Harvey Ellis

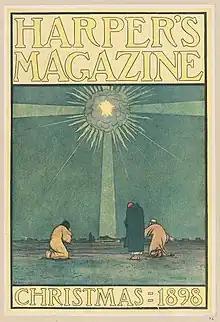
Harper's Magazine Christmas poster, 1898

As the economic Panic of 1893 swiftly enveloped the country, architectural offices in Missouri and everywhere else were diminished or closed, and that year Ellis's midwestern sojourn ended. He returned to Rochester and the practice his brother had maintained that then became known as Charles S. Ellis and Harvey Ellis, Architects. Most of their commissions at this time apparently were similar to the kinds of modest projects that they had started with sixteen years earlier. Their names are known, but there is little visual information about them. Painting and graphic design, not architecture, became Ellis's main intellectual focus after he returned to Rochester. His technical skills enabled him to master different pictorial modes of the day: traditional generic illusionism, Tonalism, Japonism, the more abstract precepts of Arthur Wesley Dow and, via Dow, the avant-garde art of Paul Gauguin. In 1897 several of Ellis's architectural designs began to reflect English Arts and Crafts architectural trends, and that same year he was one of the founders of the Rochester Arts and Crafts Society, apparently the first such organization in the country. For the rest of his life he was immersed in the American Arts and Crafts movement.